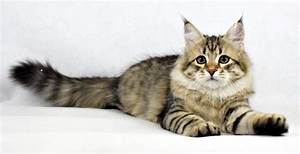
Label: cat